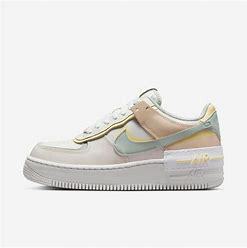
Brand: Nike
Model: Air Force 1 Shadow